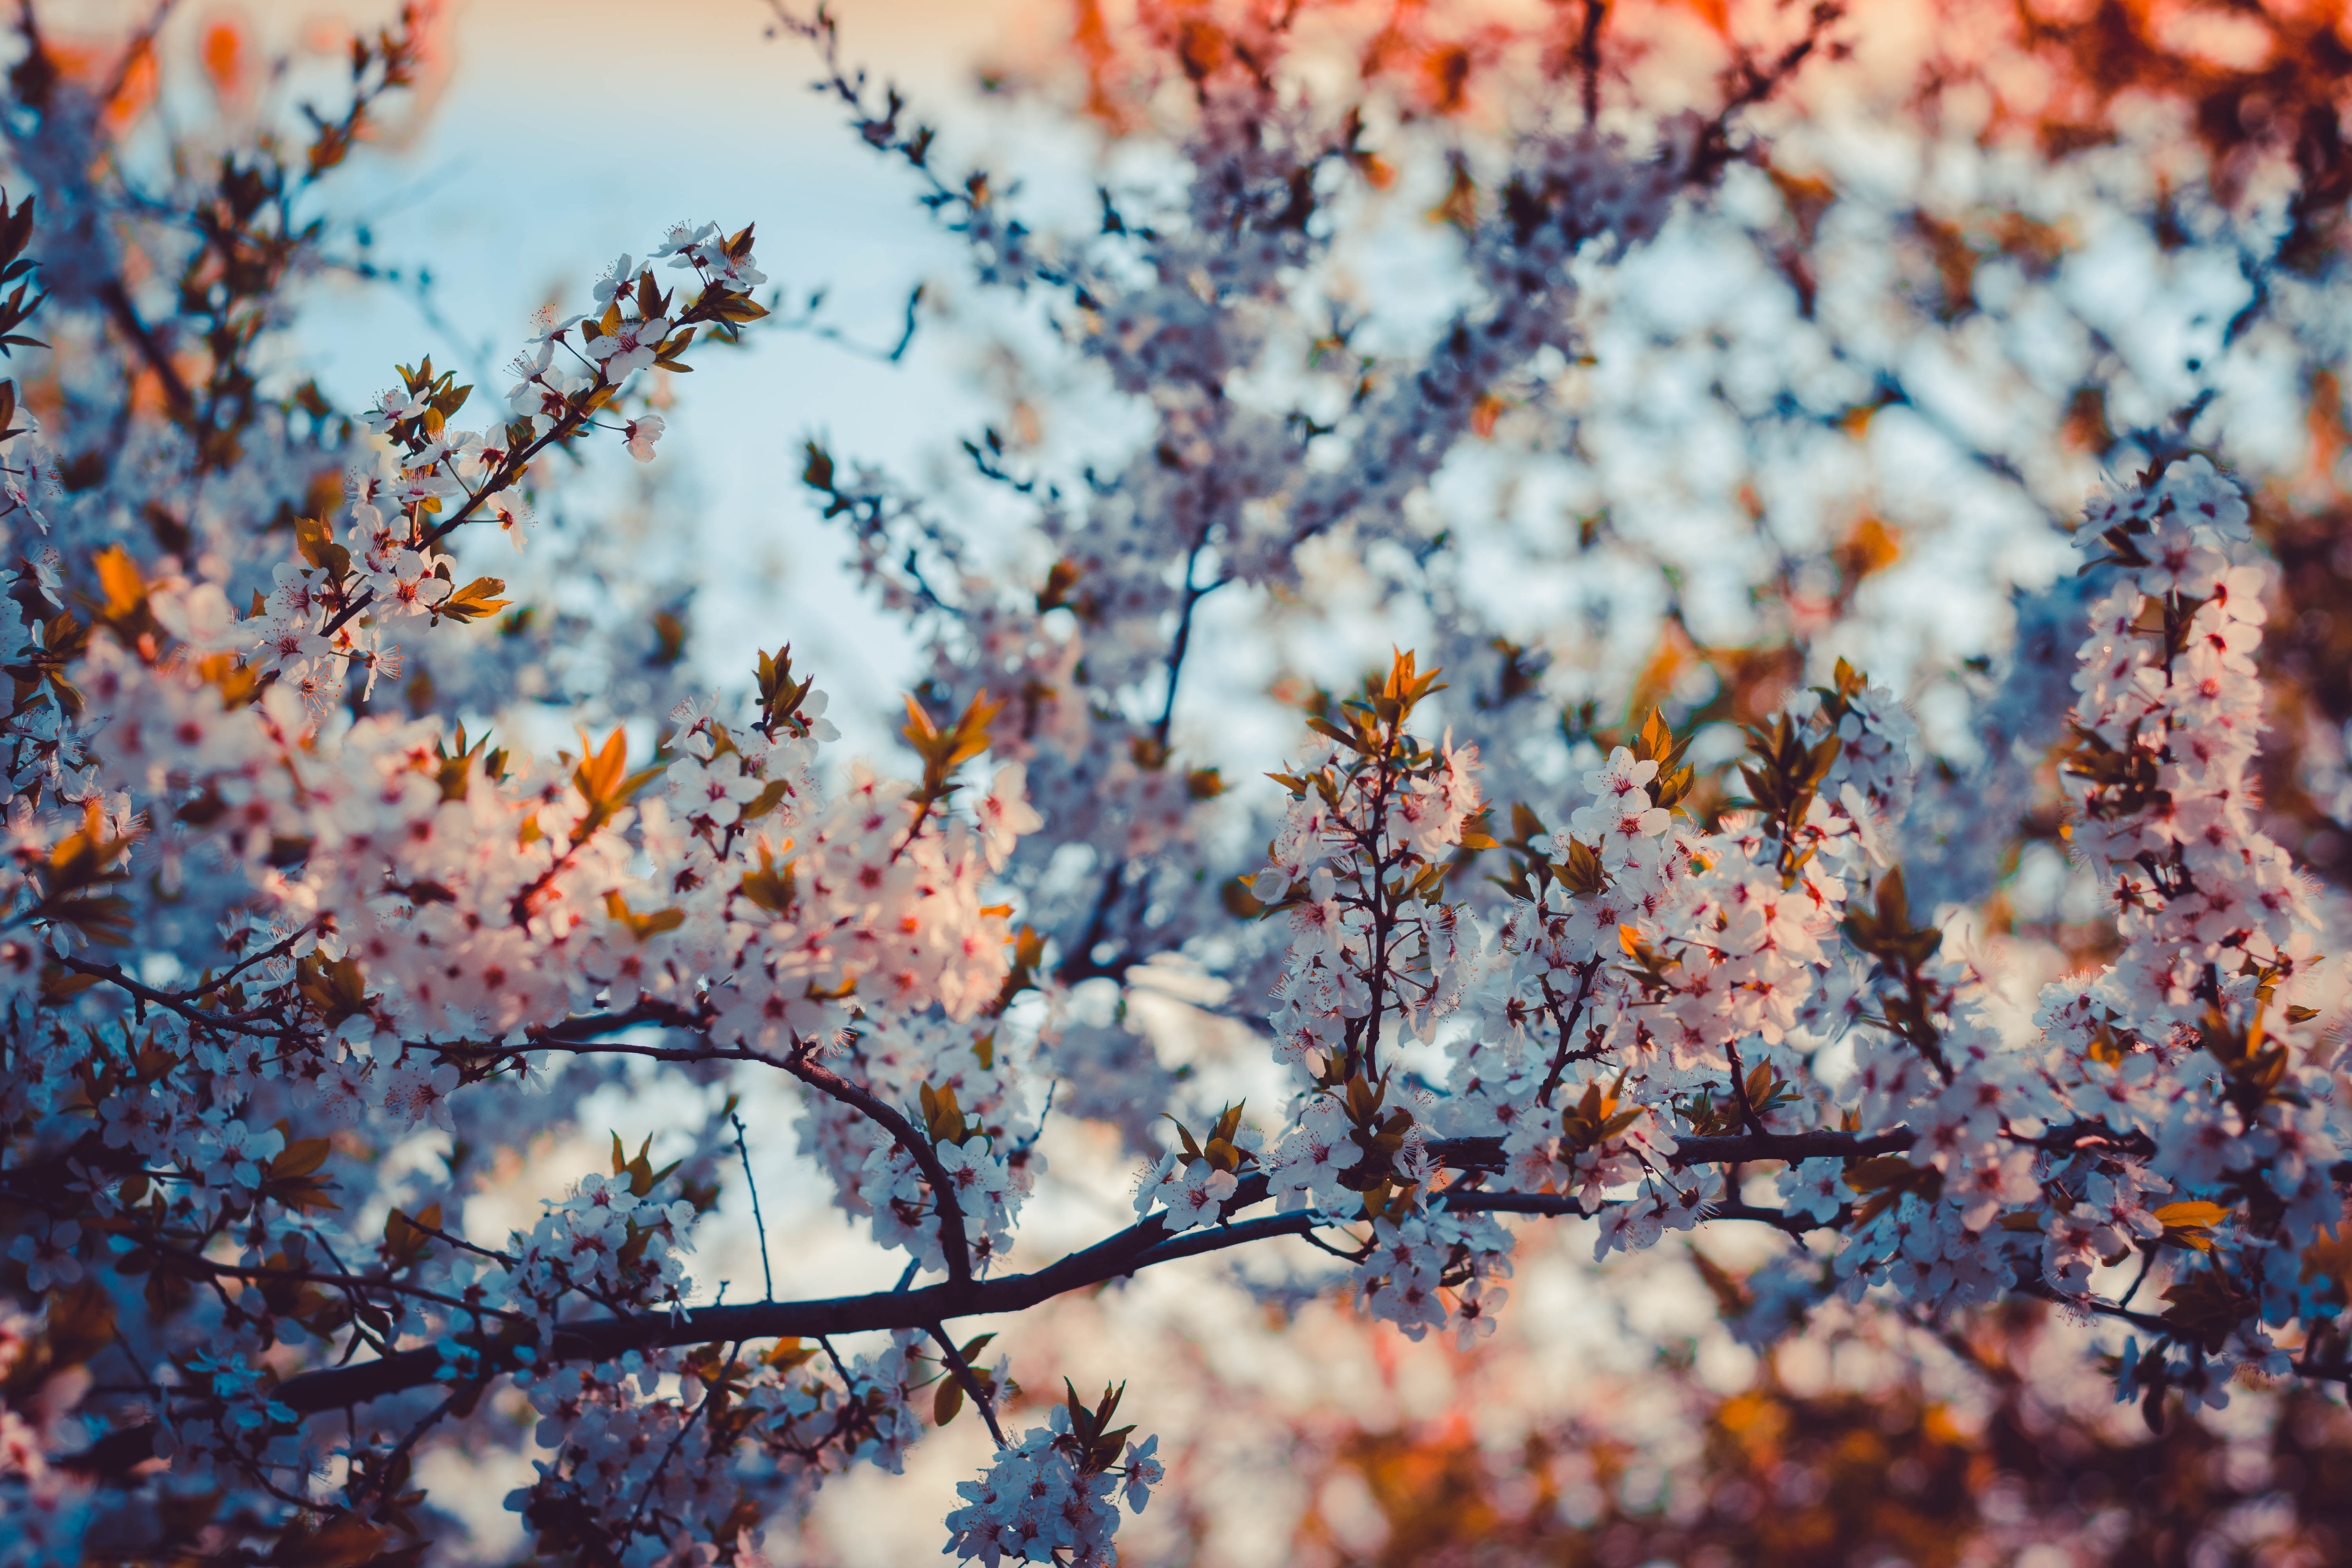
tree, flower, sun, nature, branch, blossom, leaf, spring, autumn, sky, twig, winter, morning, cherry blossom, sunlight, plant, deciduous, computer wallpaper